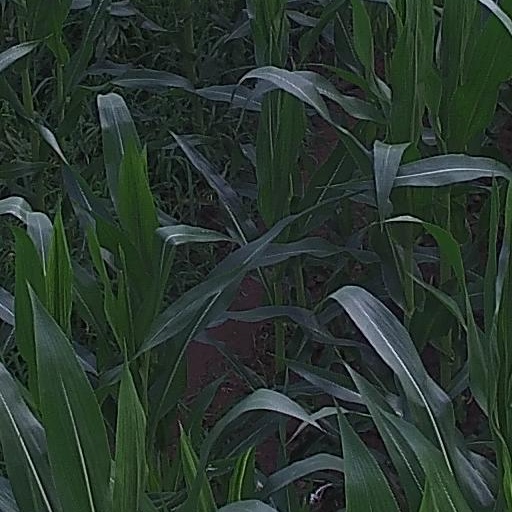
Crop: maize; corn